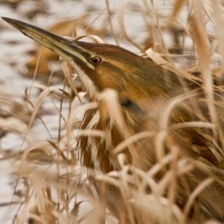
Species: AMERICAN BITTERN
Scientific name: BOTAURUS LENTIGINOSUS